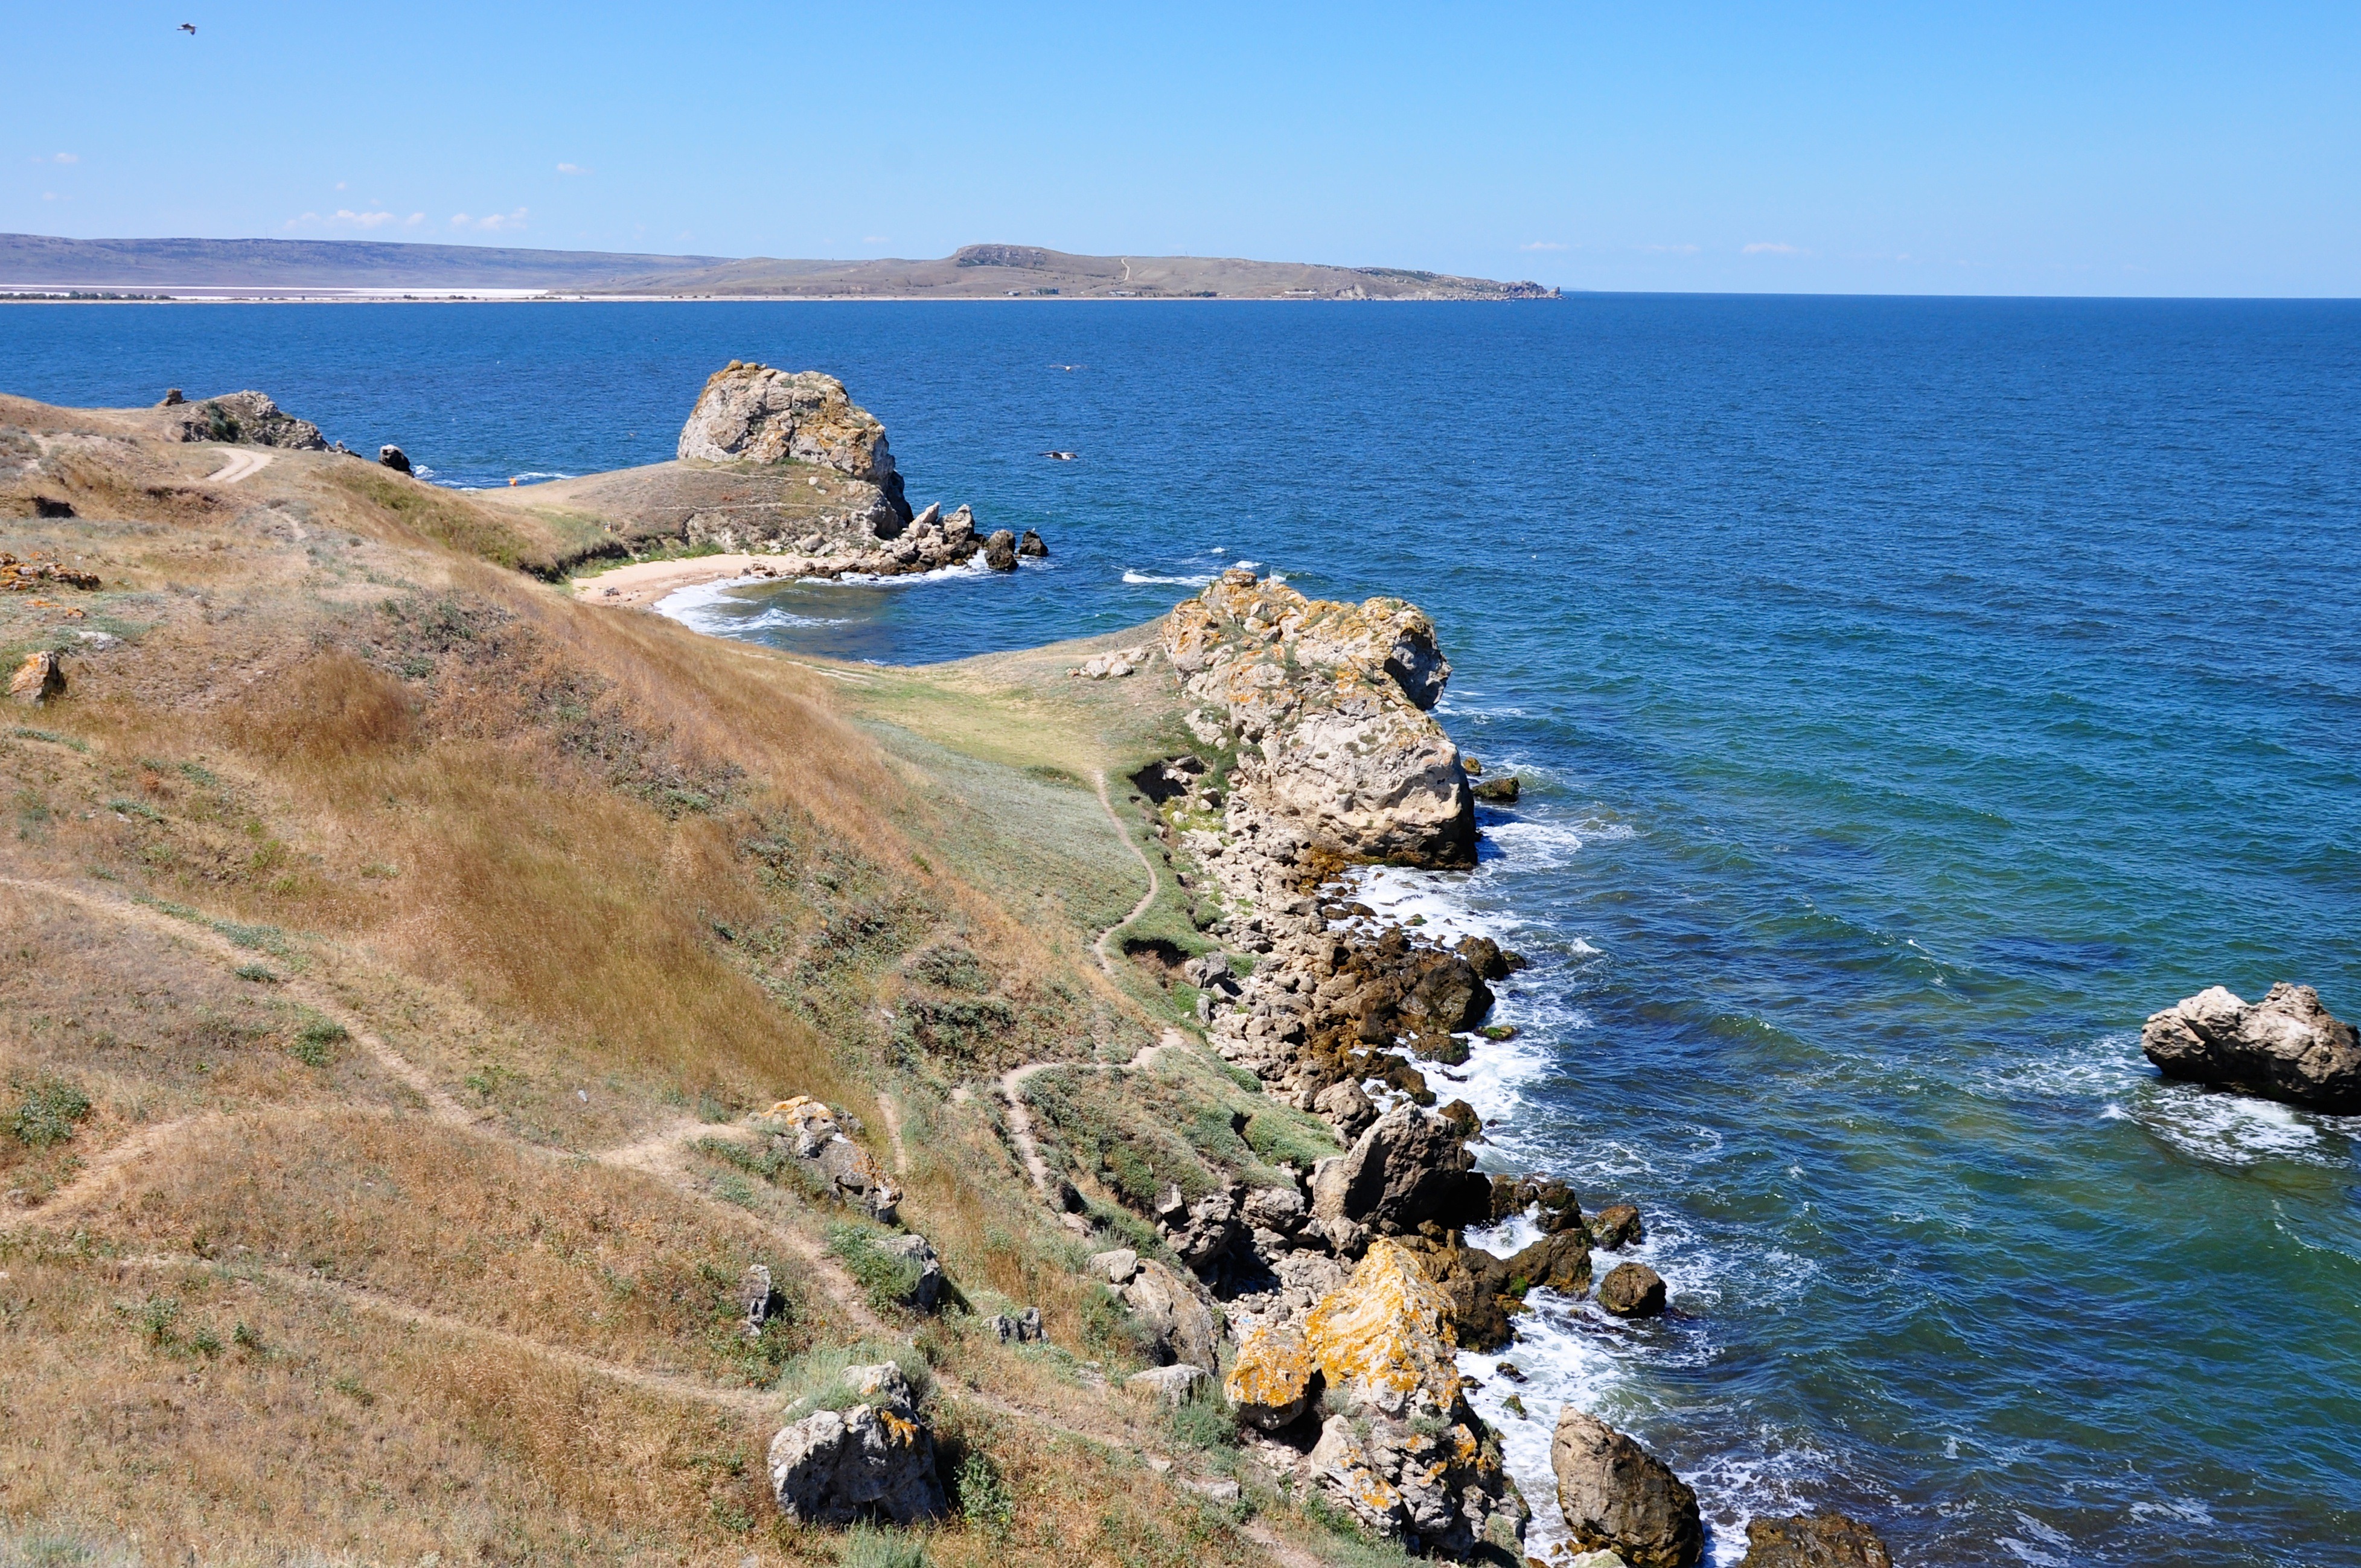
beach, landscape, sea, coast, water, nature, rock, ocean, sky, shore, summer, vacation, cliff, cove, spring, bay, rocky, terrain, body of water, rocks, outside, clouds, beautiful, russia, cape, islet, landform, outcrops, crags